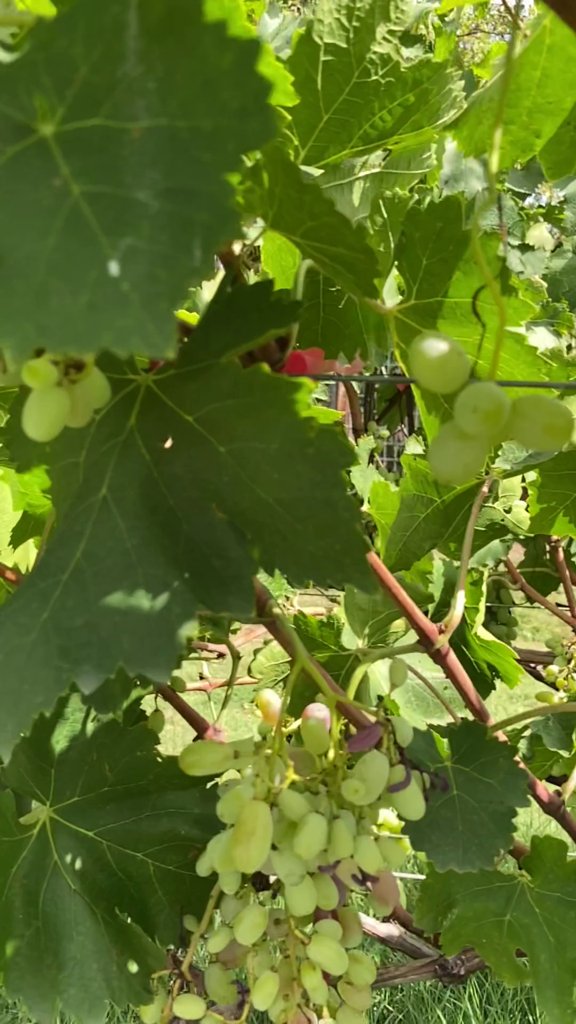
Berries visible: 51
Grape clusters: 3